Ek Baar Phir

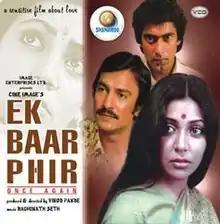
DVD cover

Ek Baar Phir (translation: Once Again) is a 1979 film produced and directed by Vinod Pande. This offbeat social drama casts Suresh Oberoi and Deepti Naval as lead pair with Saeed Jaffrey, Chitto Chopra, Pradeep Verma, Vinod Pande in support cast. It was the first Indian-language film to be made in England.